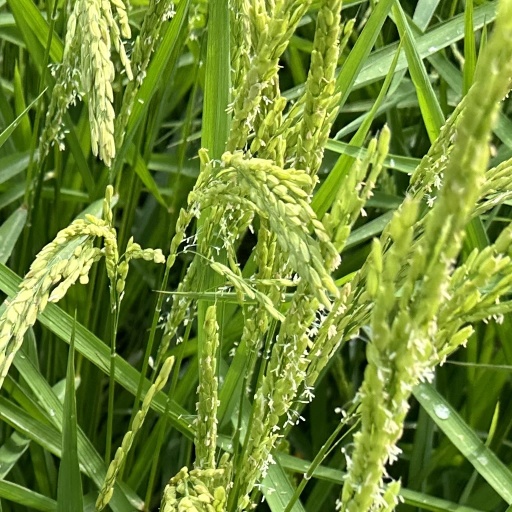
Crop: rice